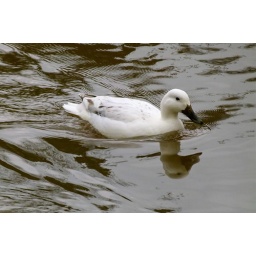
This beautiful duck cruising on the river Severn in Shrewsbury. Please no multi invites.!!